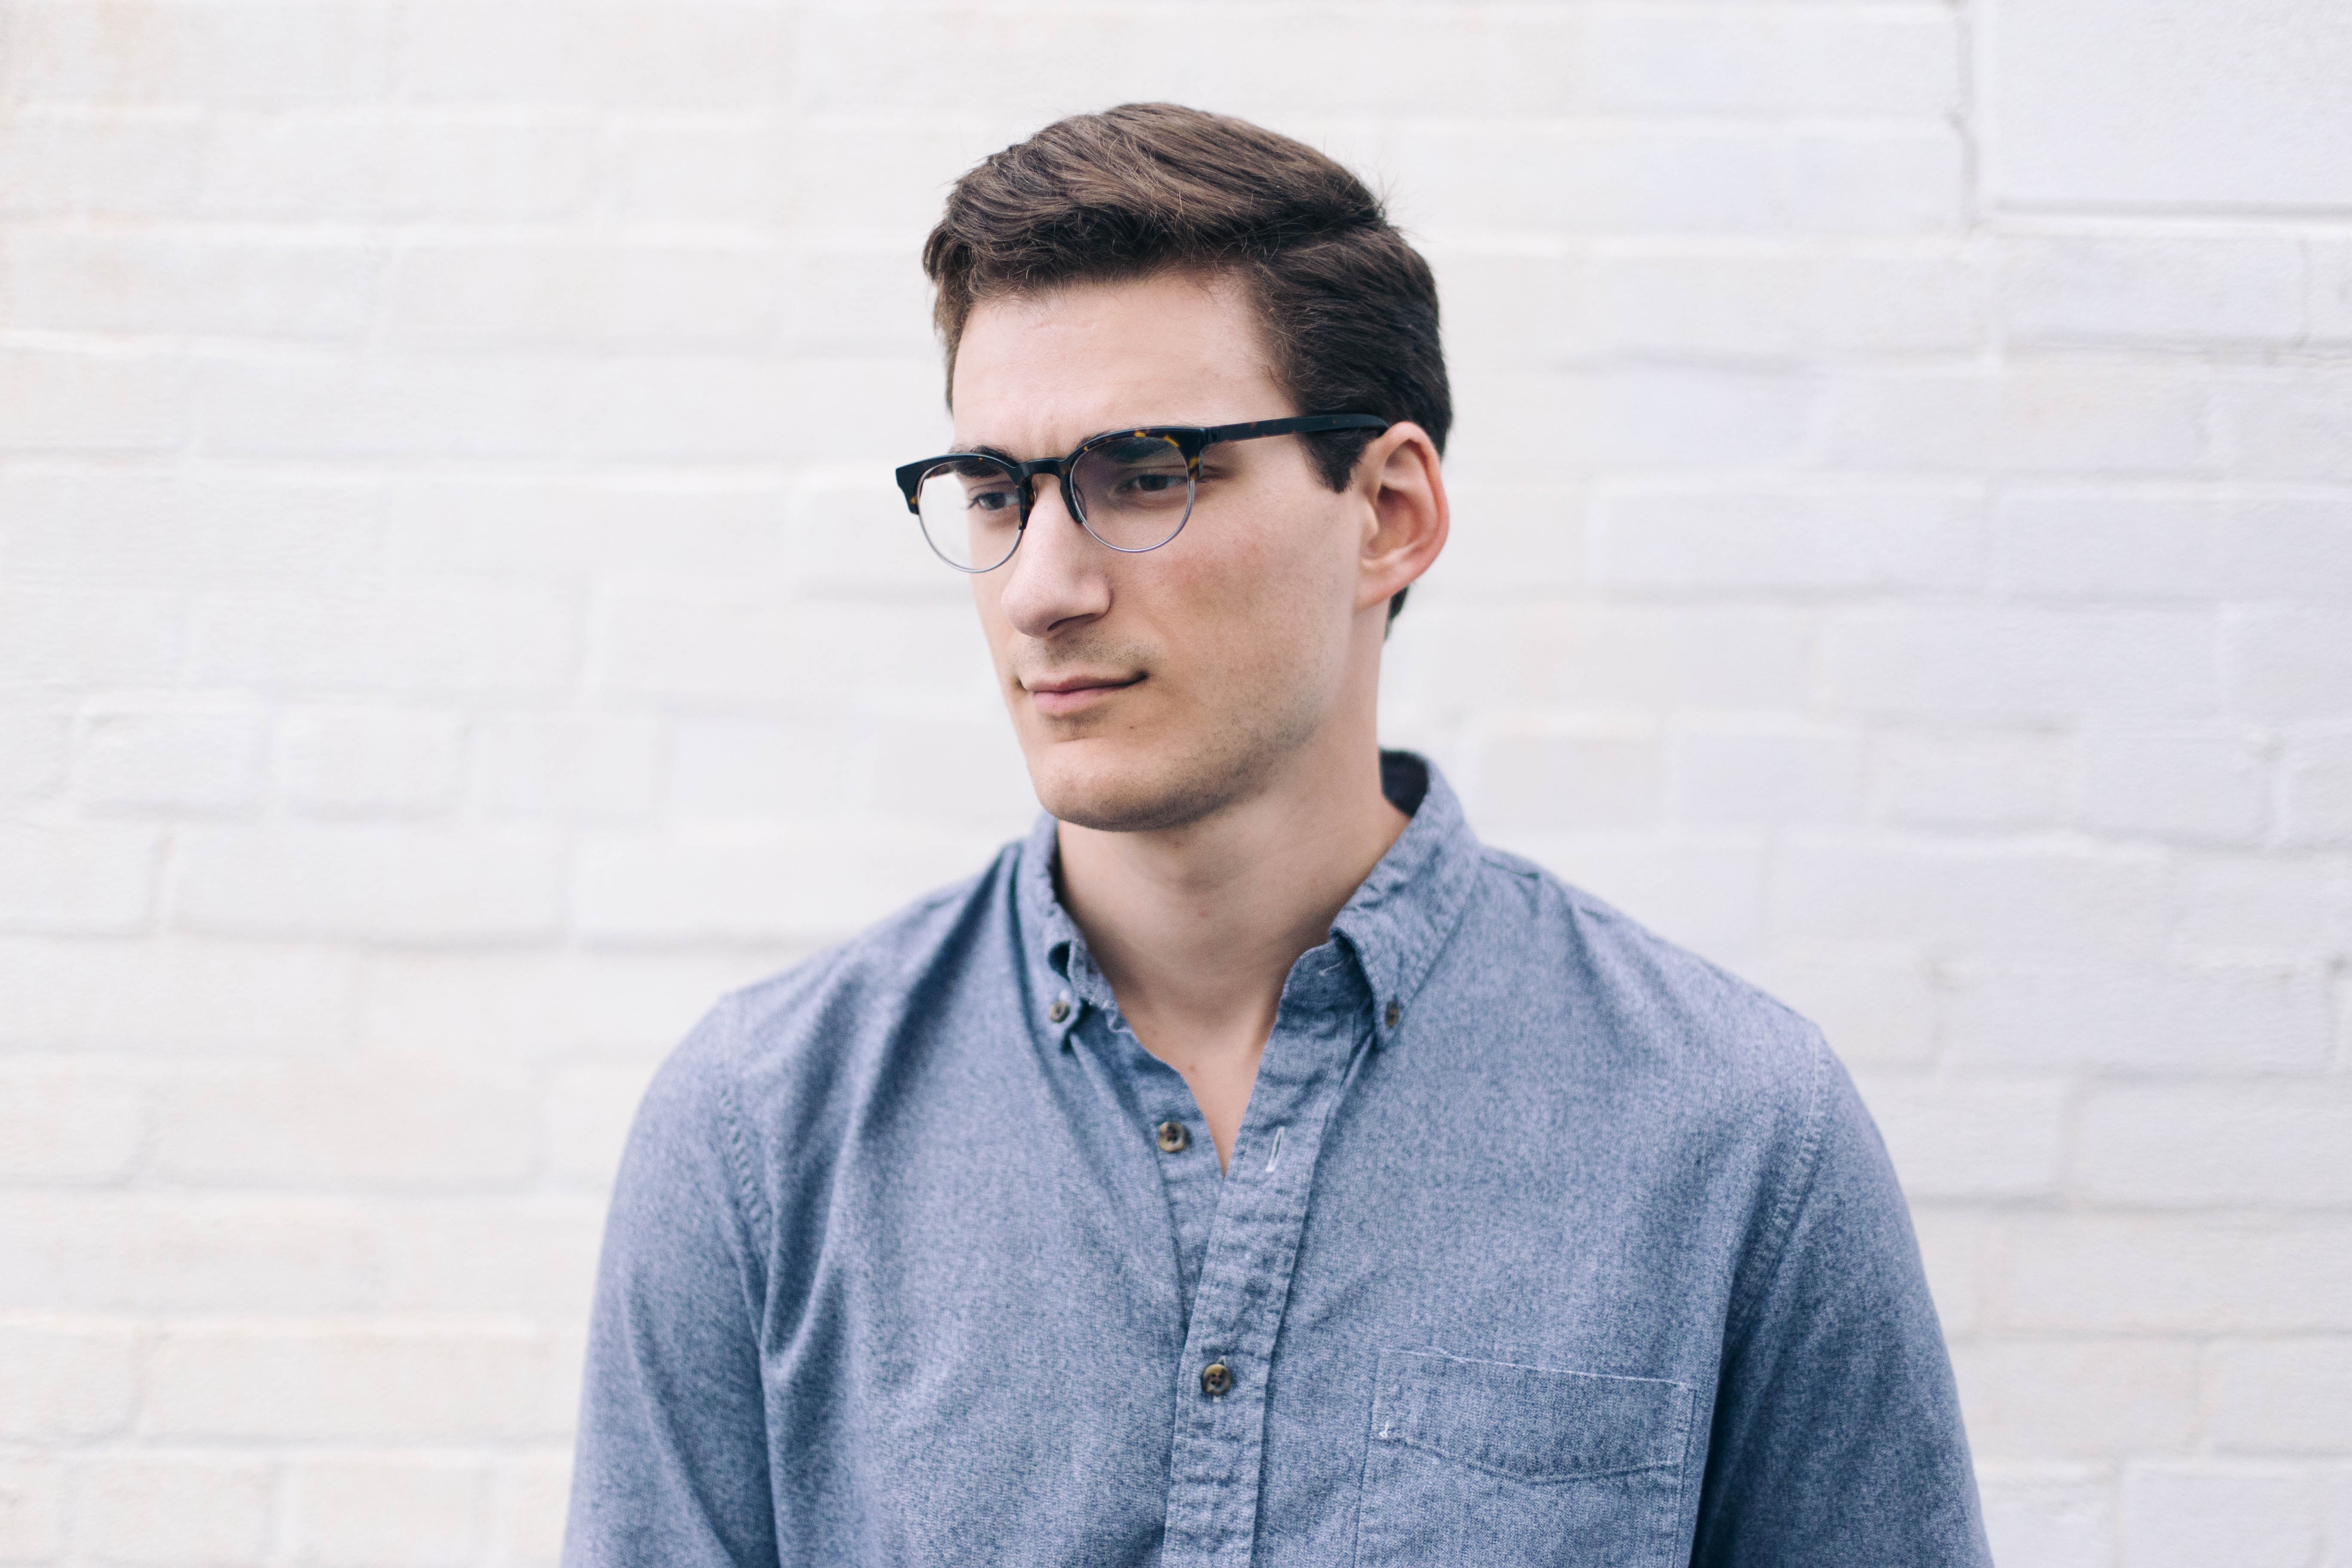
jeans, fashion, outerwear, denim, textile, cool image, gentleman, cool, neck, sunglasses, glasses, eyewear, cool photo, sleeve, t shirt, vision care, white collar worker, dress shirt, health beauty